Bank of Italy Building (San Francisco)

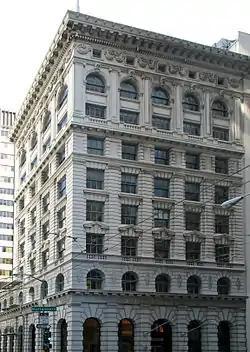
Bank of Italy Building, 550 Montgomery Street, San Francisco. Also known as the Clay-Montgomery Building.

The Bank of Italy Building, also known as the Clay-Montgomery Building, is a building in San Francisco, California. This eight-story building became the headquarters of A. P. Giannini's Bank of Italy (precursor to the Bank of America) in 1908 after the 1906 San Francisco earthquake and fire destroyed the original bank building on Montgomery Avenue (now Columbus Avenue) in the nearby neighborhood of North Beach. The building was designated a National Historic Landmark in 1978 for its association with Giannini, who revolutionized retail banking in the early 20th century.